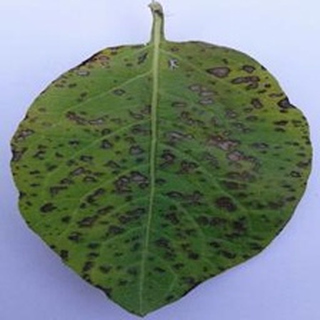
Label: potato_early_blight